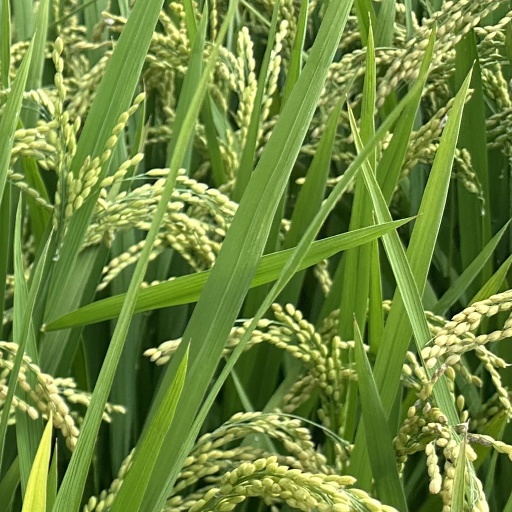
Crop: rice